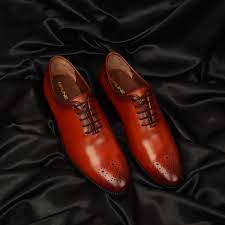
Label: Brogue